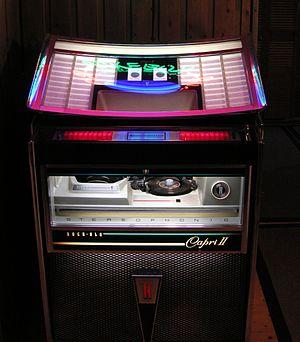
Rock-Ola Manufacturing Corporation est une entreprise américaine fondée en 1927 par David Cullen Rockola et qui a exercé son activité dans le domaine du développement, de la fabrication et de la commercialisation de machines à sous, de flippers, de juke-box, de balances et plus tard, de jeux vidéo d'arcade, de parcmètres et de meubles.